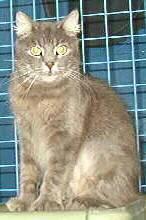
cat